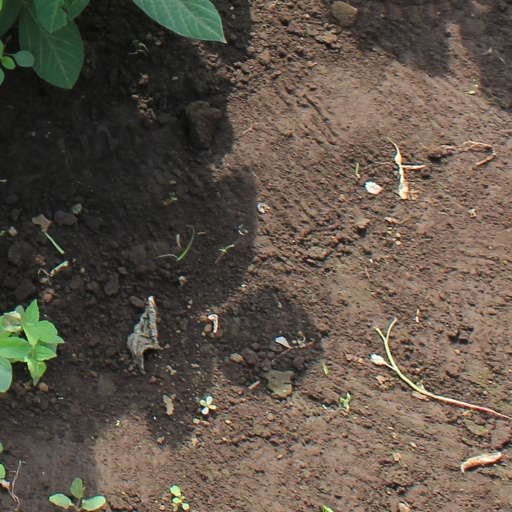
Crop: soybean